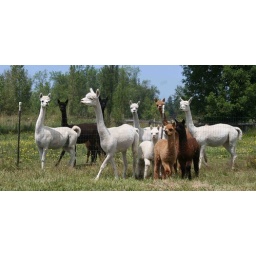
Gracie leading the pack away from the person with that camera thing in her face again.